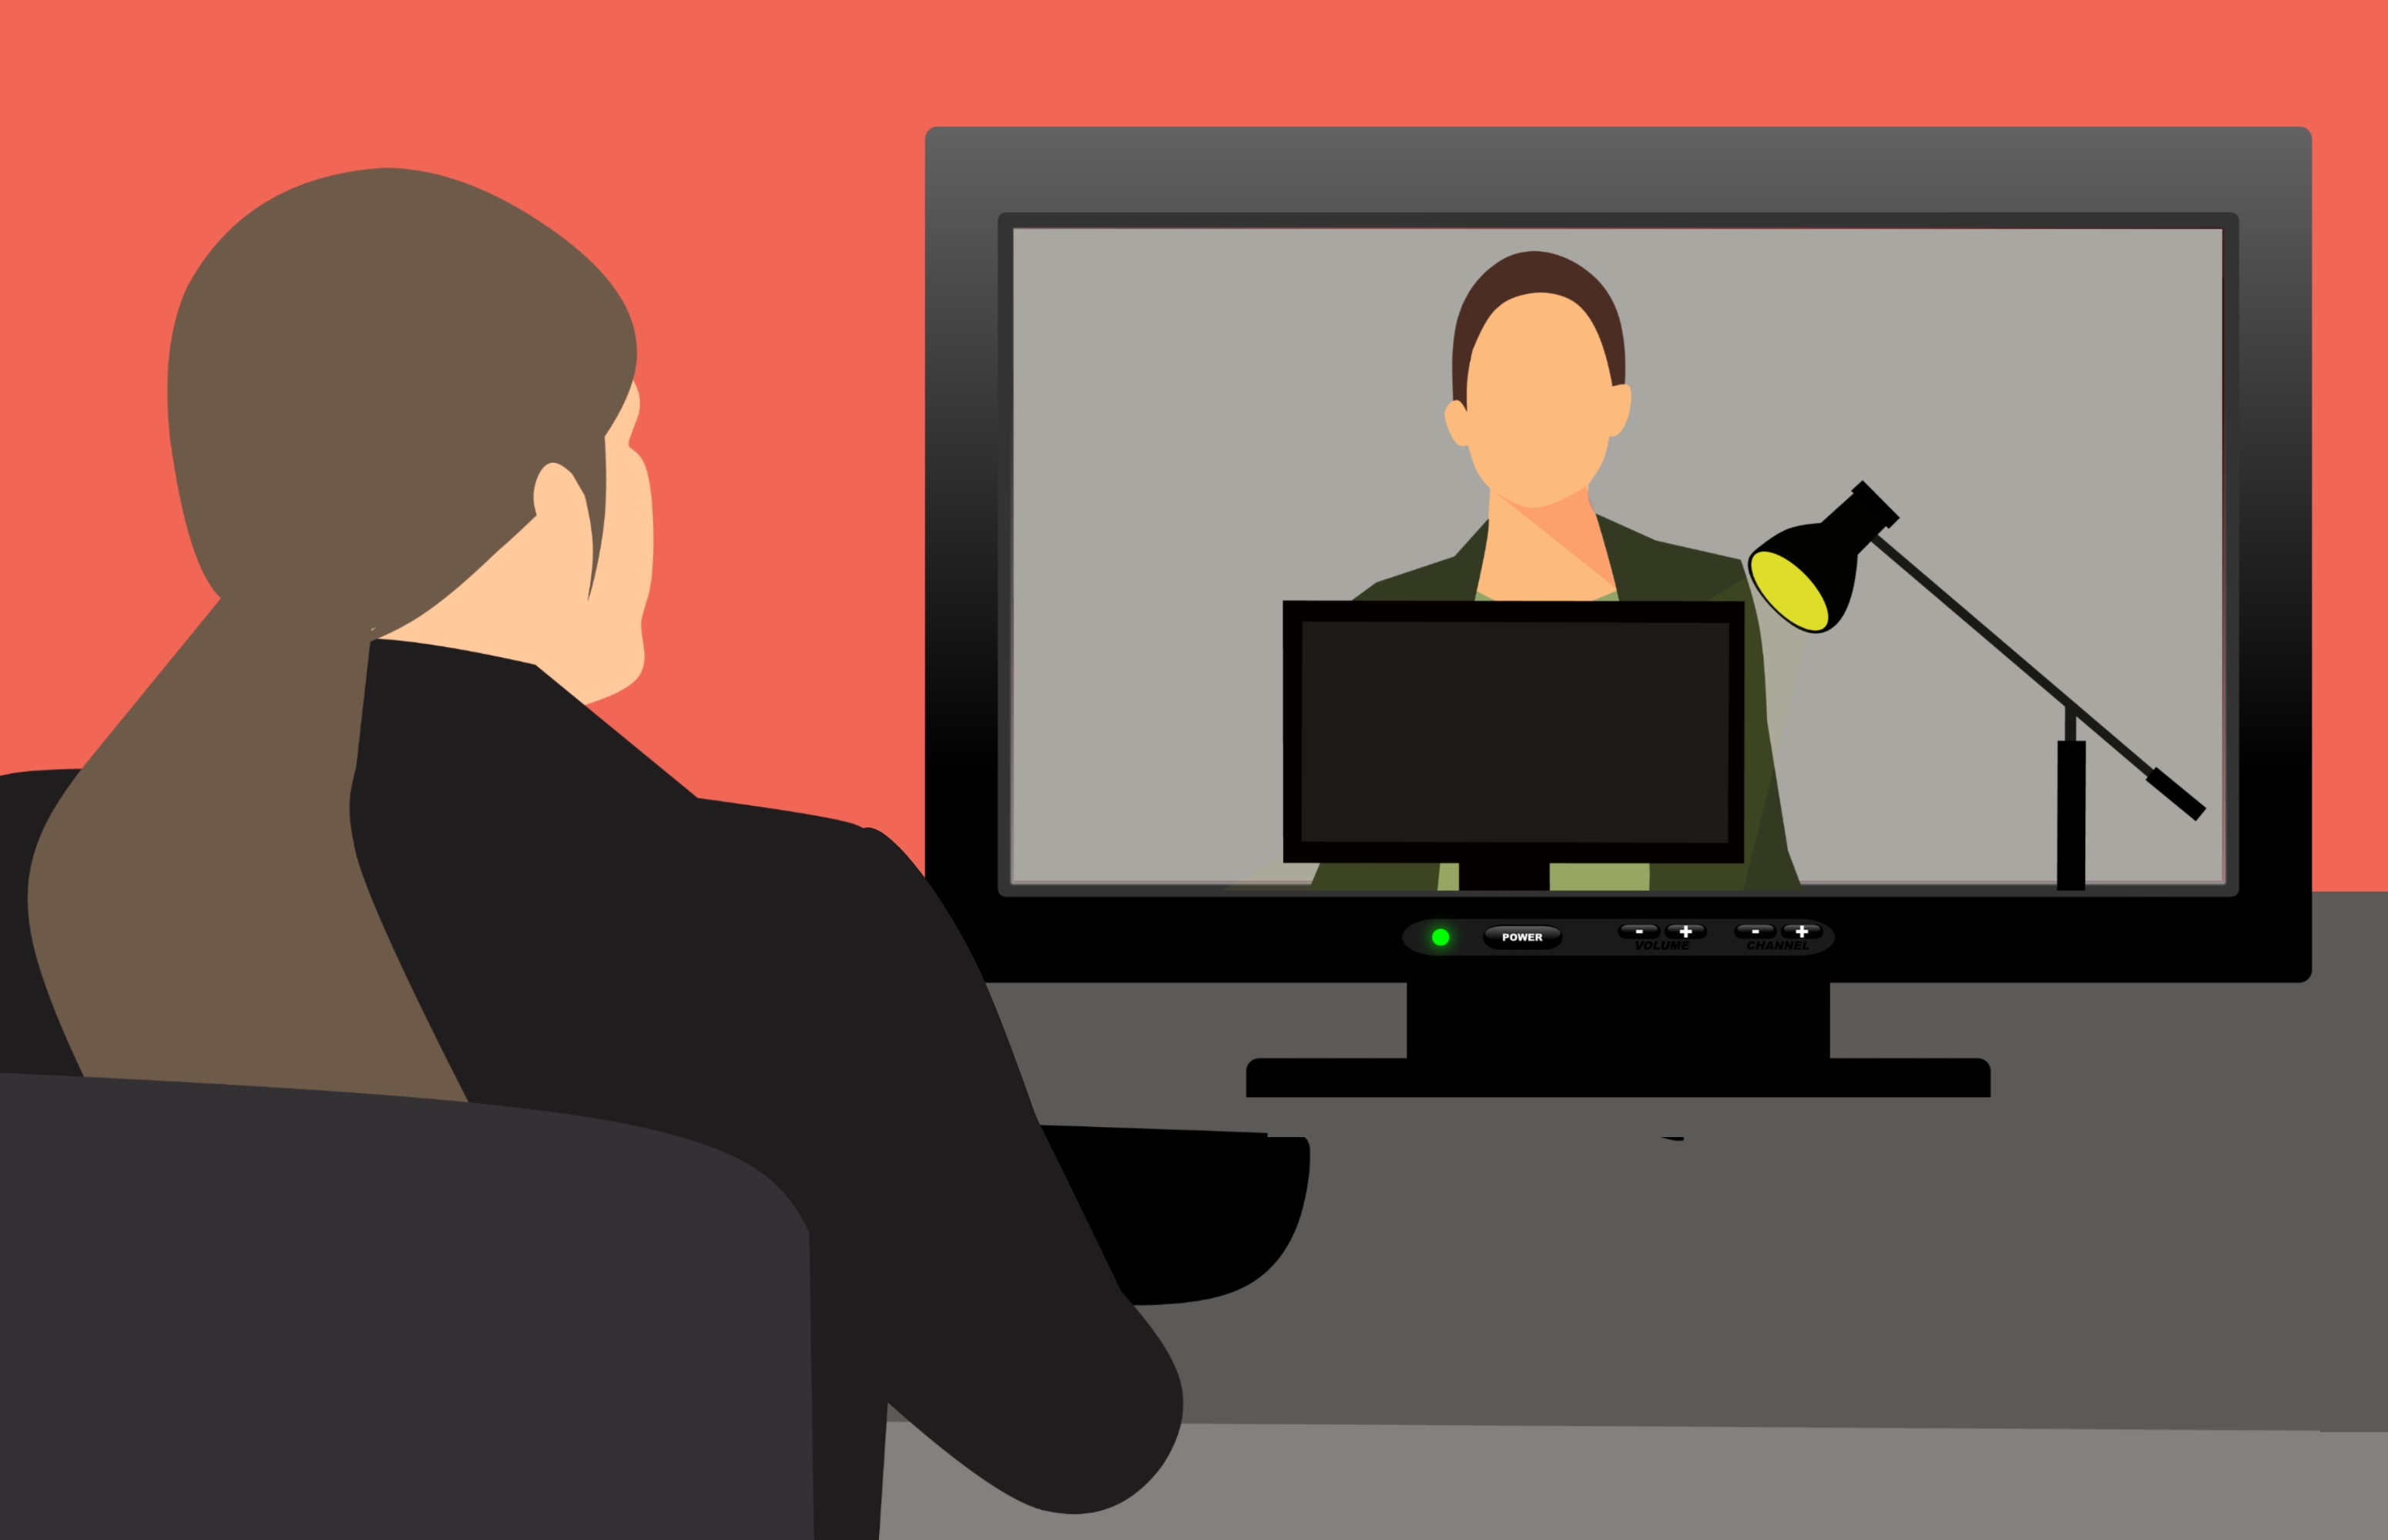
conference, video, web, webinar, workshop, online, communication, business, internet, technology, chat, seminar, woman, screen, office, digital, meeting, tutorial, teaching, lesson, discussion, course, knowledge, education, team, output device, cartoon, conversation, display device, media, electronic device, animation, illustration, room, furniture, sitting, job, computer desk